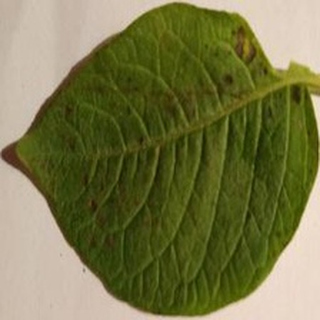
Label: potato_early_blight